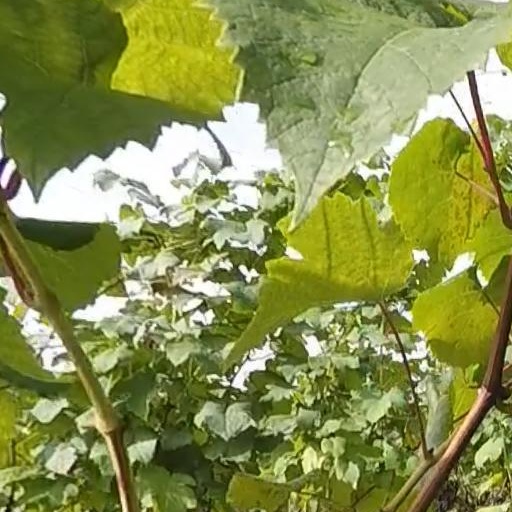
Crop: grape